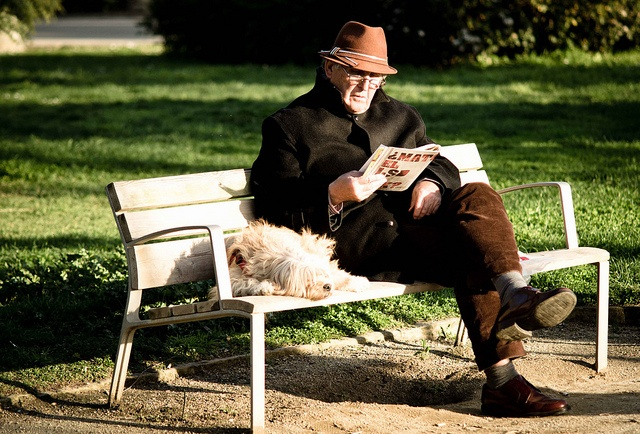
Man reading a magazine on a park bench, with his dog.
A man sitting on the park bench reading with his dog.
A man reading a newspaper while sitting on a park bench with his dog.
A man sitting on a bench next to his dog.
An old man is reading a book on a bench with a dog.